Softball in Australia

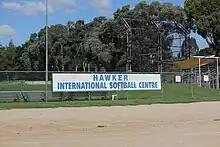
sign for softball centre

There are several national championships held for men and women in Australia. The championships occur every year, with hosting rights given to states in the order they were admitted to the Australian Women's Softball Council. The championships are the Mack Gilley Shield for the open women, the Elinor McKenzie Shield for the U19 women, the Ester Deason Shield for the U16 women, the John Reid Shield for the open men, and the Nox Bailey Shield for the U19 men. In the Gilley Shield, Victoria won every Shield between 1947 and 1951, Western Australia won in 1952 and 1953 before Victoria won again in 1954. Western Australia won in 1955 with the South Australians winning in 1965. Victoria won in consecutively in 1957 and 1958, before Western Australia went on to win in 1959. Victoria went on a winning streak again winning in 1960, 1961 and 1962. Queensland interrupted their streak with a win in 1963. Victoria won again in 1964 and 1965. Queensland and Victoria went on to trade wins with Queensland in 1966, Victoria in 1967 and Queensland in 1968.